Municipalities of the canton of Solothurn

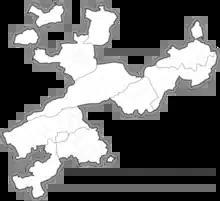
Municipalities in the canton of Solothurn

These are the 106 municipalities of the canton of Solothurn, Switzerland.